Kurt Rackow

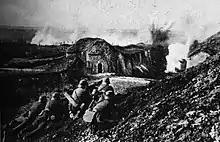
German soldiers attack Fort Vaux, 1916.

At this point, the 158th Paderborn Infantry Regiment was part of the German force that attempted to capture Verdun. Leading the regiment's 1st company, Rackow was ordered to assault the heavily fortified French-held Fort Vaux on 2 June 1916. Rackow personally led the attack, but he and his men were subjected to "murderous shelling" as well as heavy machine gun fire. In order to facilitate a breakthrough, Rackow ordered German pioneers with specifically modified flamethrowers to attack the defenders at the fort's northwestern double gallery at about 5 a.m. The flamethrowers proved ineffective against the fortifications and caused few casualties, but still surprised the French. The machine guns were thus silenced, allowing Rackow and about thirty men to slip across the moat. They were the first Germans to reach Fort Vaux's superstructure. Regardless, the French quickly resumed their machine gun fire, trapping Rackow and his comrades next to the fort from about 5 a.m.